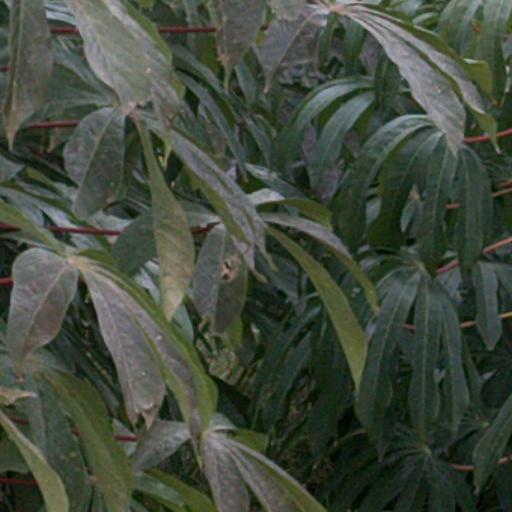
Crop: cassava